John Curtin

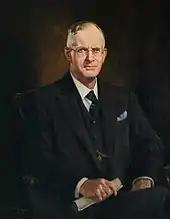
Parliament House portrait of Curtin by Anthony Dattilo Rubbo, 1947

This speech was one of the most important in Australia's history, marking a turning point in Australia's relationship with its founding country, the United Kingdom. Many felt that Prime Minister Curtin was abandoning Australia's traditional ties to the British Isles without any solid partnership in place with the United States. This speech also received criticism at high levels of government in Australia, Britain and the US; it angered Churchill, and Roosevelt said that it "smacked of panic". The speech nevertheless achieved the effect of drawing attention to the possibility that Australia would be invaded by Japan. Before this speech, the Australian response to the war effort had been troubled by attitudes swinging from "she'll be right" to gossip-driven panic. By 1943, when the threat of Japanese invasion had passed, Curtin increasingly returned to a commitment to the British Empire. Downplaying nationalism, he said that Australia comprised "seven million Britishers". He saw the United States as a predatory economic and military power that would threaten Australia's own ambitions in the Pacific. Australia moved closer to New Zealand, and suggested a lesser role for the United States after the war. Washington was annoyed.